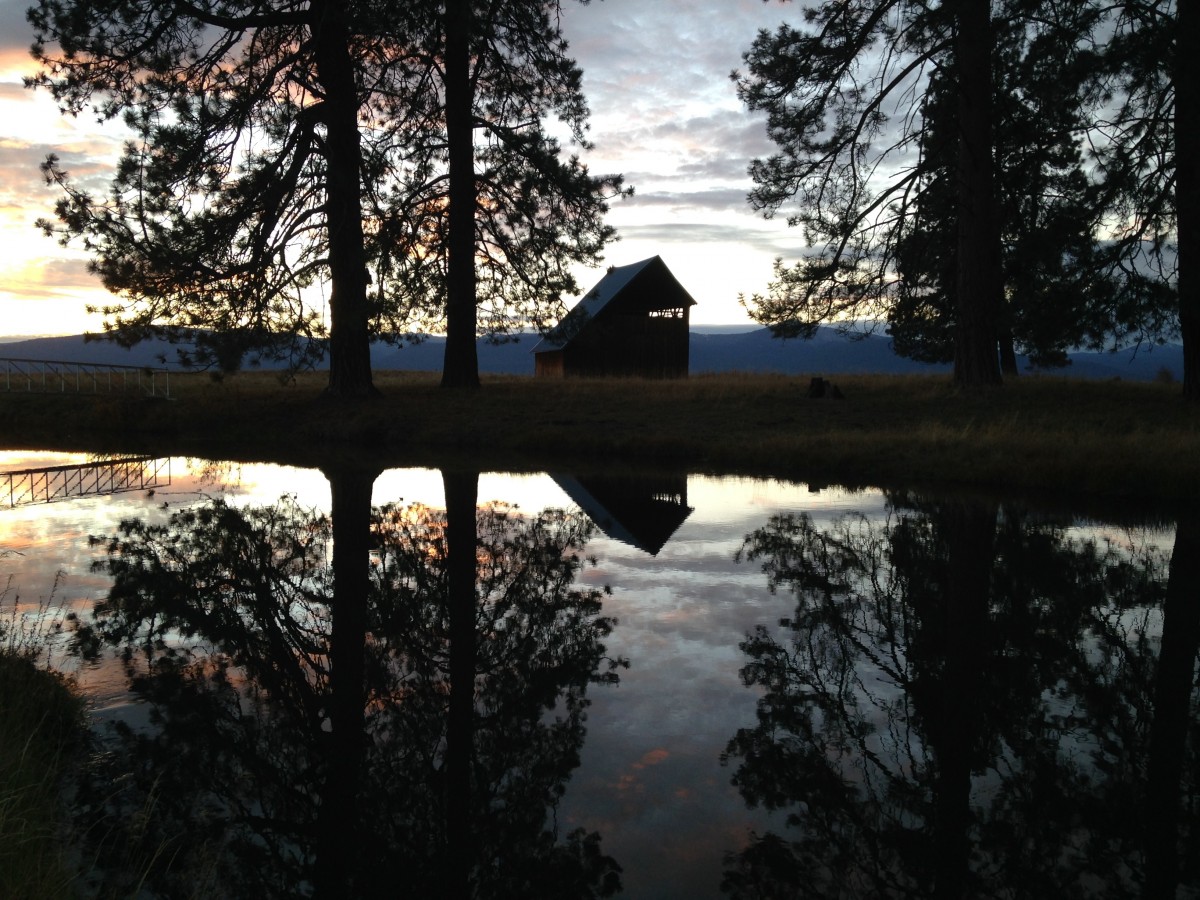
Tags: water, nature, winter, sunset, bridge, sunlight, morning, lake, river, evening, reflection, season